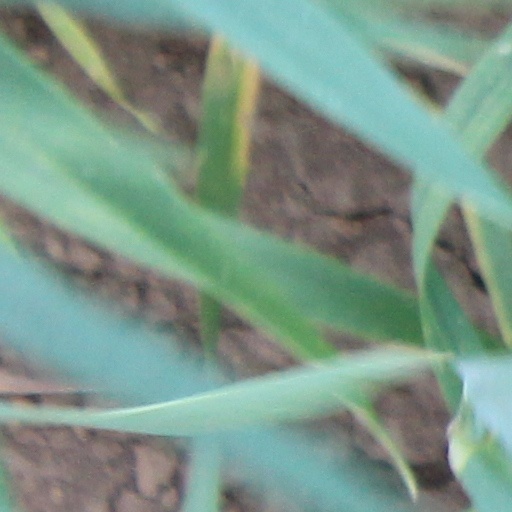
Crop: wheat